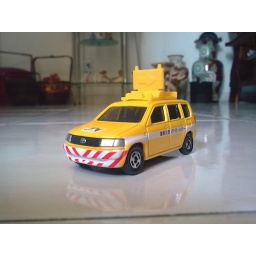
My collection of highway service/maintenance cars by Tomy. Toyota Probox Highway Maintenance Vehicle